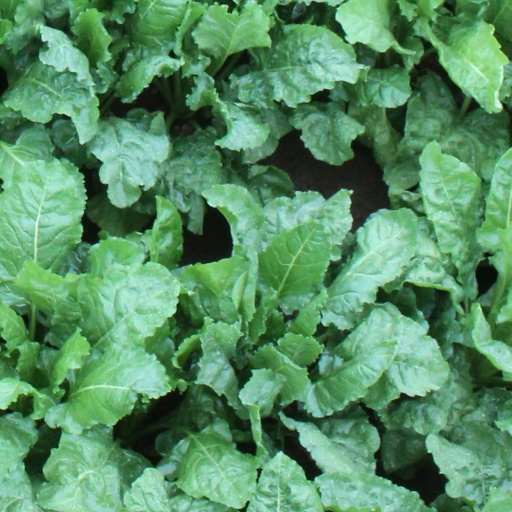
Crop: sugar beet